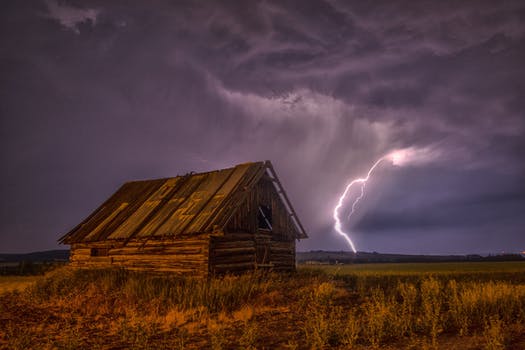
Label: No Watermark